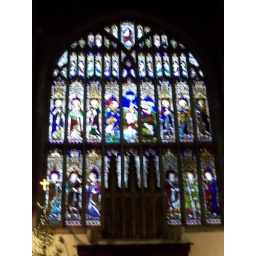
Stained glass windows in Holy Trinity Church of Stratford (with stone mullions)